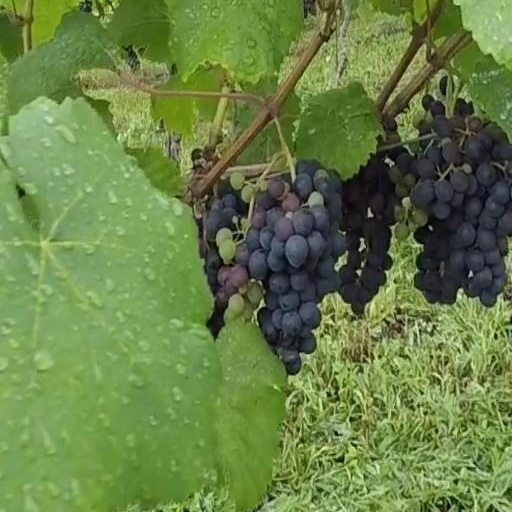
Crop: grape